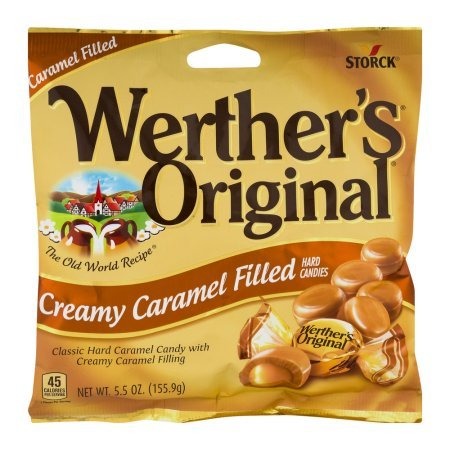
Item Name: Creamy Caramel Filled Hard Candy, 5.5 Ounce (Pack of 2)_AB
Value: 11.0
Unit: Fl Oz

Price: 7.27